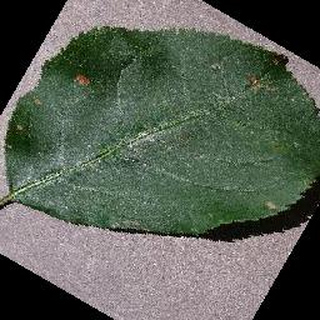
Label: apple_black_rot